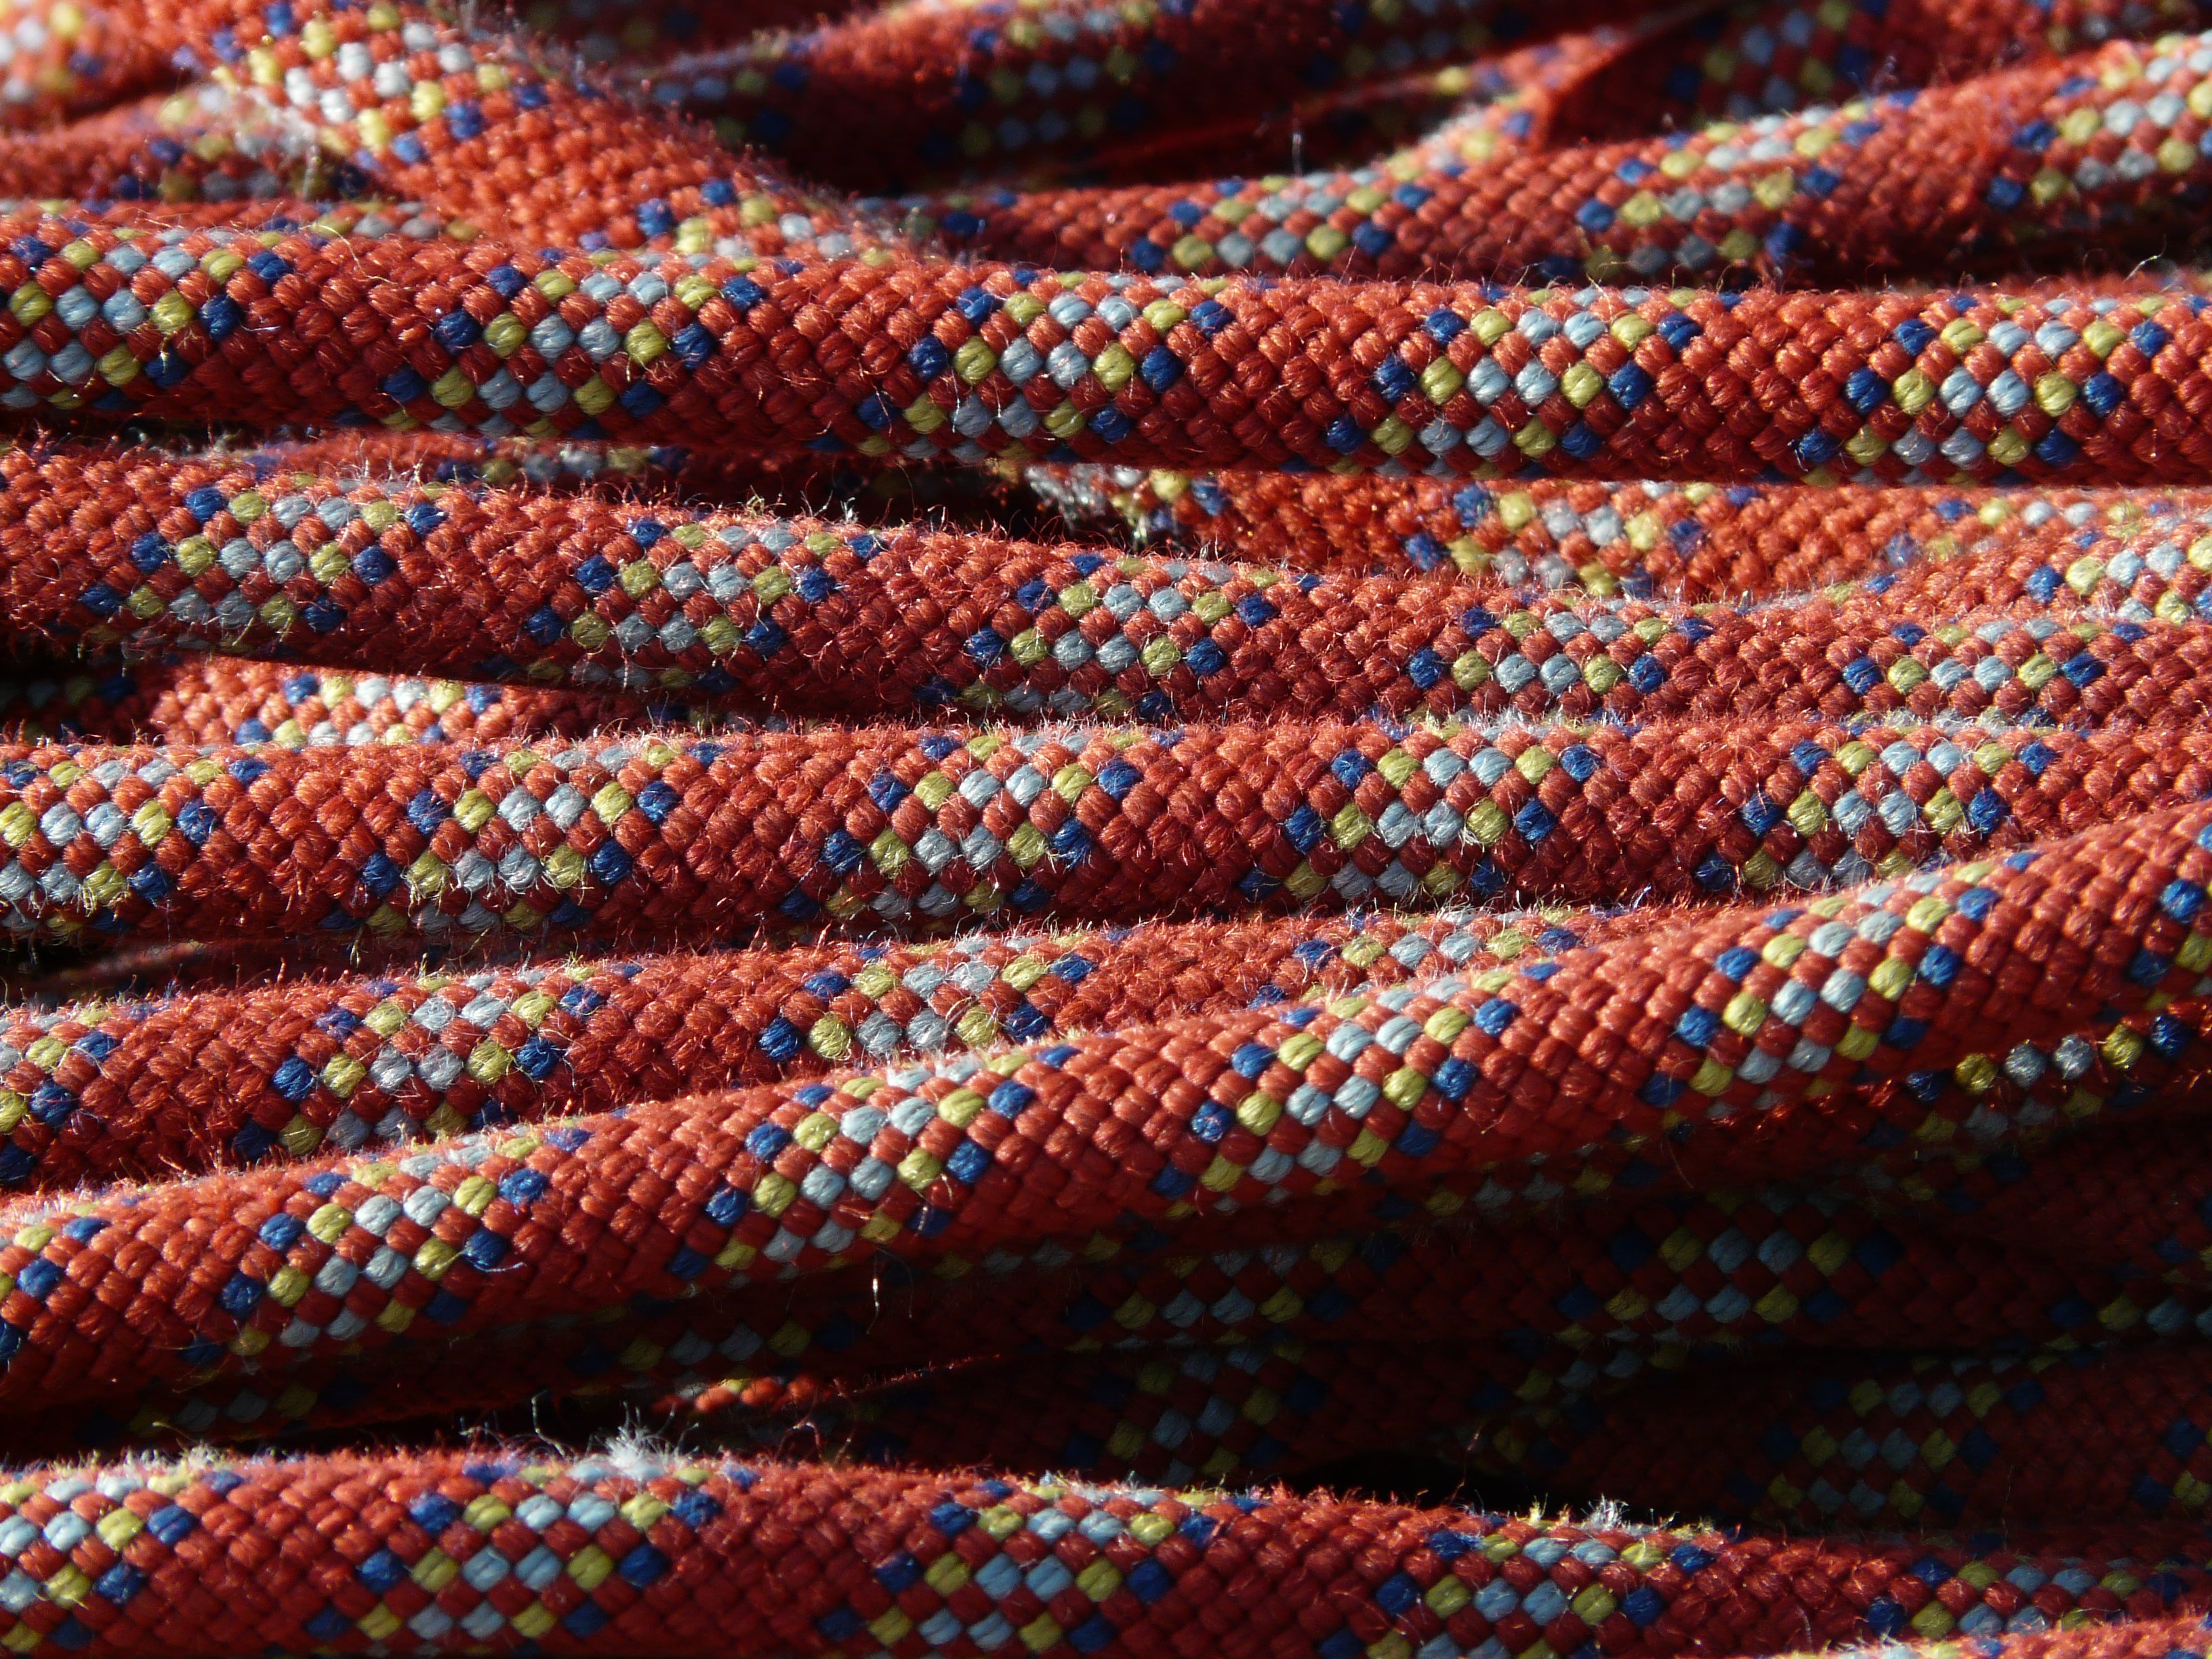
rope, pattern, red, color, material, climb, textile, net, secure, abseil, weaving, flooring, climbing rope